Barcelona Cathedral

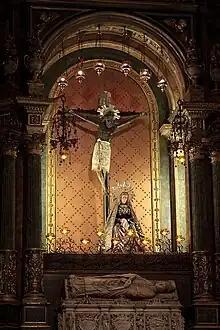
Christ of Lepanto over the tomb of Saint Olegarius in the cathedral's chapterhouse

The Chapel of the Holy Sacrament and of the Holy Christ of Lepanto is a small side chapel constructed by Arnau Bargués in 1407, as the chapterhouse. It was rebuilt in the seventeenth century to house the tomb of San Olegarius, Bishop of Barcelona, and Archbishop of Tarragona.